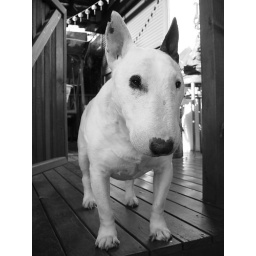
doris in black & white